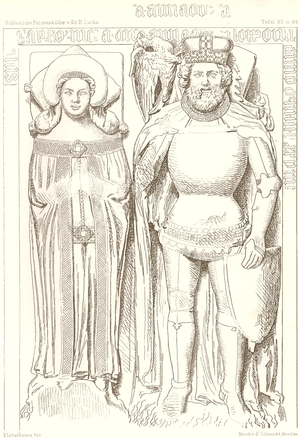
Bolko III d'Opole ; né vers 1330/1337 – mort le 21 octobre 1382 fut duc d'Opole de 1356 à 1370 conjointement avec ses frères et corégents et duc de Strzelce de 1375 jusqu'à sa mort.